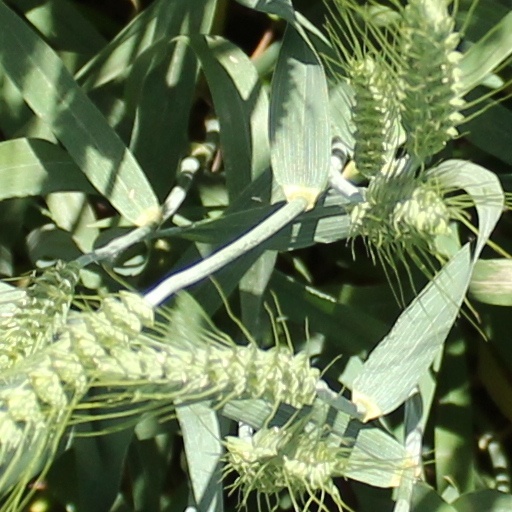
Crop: wheat